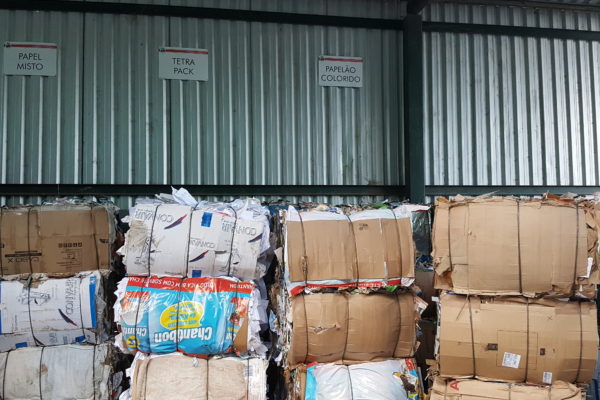
Label: cardboard